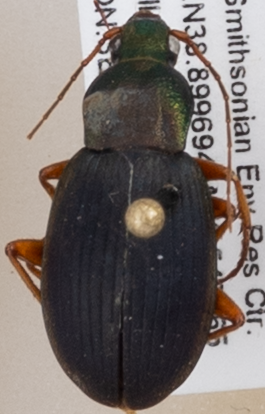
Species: Chlaenius aestivus
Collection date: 2022-06-23
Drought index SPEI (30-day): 0.156
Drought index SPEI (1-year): -0.32
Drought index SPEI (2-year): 1.642